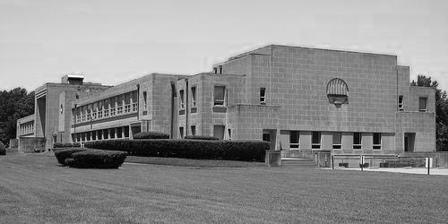
Building: Baron Hirsch Synagogue
Country: United States of America
Year built: 1957
Modern Orthodox Jewish congregation and synagogue in Memphis, Tennessee Baron Hirsch Synagogue Religion Affiliation Modern Orthodox Judaism Ecclesiastical or organizational status Synagogue Leadership Rabbi Ian Lichter Status Active Location Location 400 South Yates Road, Memphis , Tennessee Country United States Location in Tennessee Geographic coordinates 35°07′14″N 89°52′27″W / 35.1205°N 89.8741°W / 35.1205; -89.8741 Architecture Date established c. 1862 – c. 1864 (as a congregation) Completed 1892 (4th St and Washington Ave) 1915 (Pinch District) c. 1950s (heritage building below) 1988 (South Yates Road) Website baronhirsch .org Baron Hirsch Synagogue U.S. Historic district Contributing property Baron Hirsch Synagogue, in the 1950s Location 1740 Vollintine Ave., Memphis, Tennessee Built 1950–52 and 1955–57 Architect George Awsumb Architectural style International Style Part of Vollintine Hills Historic District ( ID07000684 ) MPS Memphis MPS Designated CP July 11, 2007 The Baron Hirsch Synagogue (also Baron Hirsch Congregation ), is a Modern Orthodox Jewish congregation and synagogue located at 400 South Yates Road, Memphis , Tennessee , in the United States. Founded in c. 1862 – c. 1864 , the congregation underwent tremendous growth in the first half of the 20th century, emerging, in the 1950s, as the largest Orthodox congregation in North America, a position it still holds. Its former building, located at 1740 Vollintine Avenue, is an impressive International Style structure built in the 1950s . The building is a U.S. Historic District Contributing Property and the centerpiece of the Vollintine Hills Historic District , a cohesive collection of 78 post-World War II Minimal Traditional and ranch-style houses built around the former synagogue by members of the congregation. History 1860s–1910 The nucleus of the Jewish community in Memphis formed in the downtown area north of Adams Street commonly known as the "Pinch" or "Pinch District". The Pinch was the center of, and traditionally associated with, immigration and immigrant communities in Memphis. Having no permanent place of worship at its initial organization in the 1860s, around 1884, a group of Jewish immigrants who wished to follow religious Orthodoxy began to pray together in rooms above various downtown Memphis stores, at private homes, and on the second floor of a modest hotel. Rabbi I. Myerowitz was the congregation's first spiritual leader, serving from 1891 to 1893. In about 1890 or 1892, the group was chartered as the Baron Hirsch Benevolent Society, named in honor of the famed French Jewish philanthropist, Baron Moritz de Hirsch . That same year they purchased a former African American church at 4th Street and Washington Avenue, in the Pinch, for use as a synagogue, moving in 1912. A contemporary account gives membership in 1904 as eighty-five. 1910–1920s The Baron Hirsch congregation continued to grow and soon tore down their old building and built a new synagogue, at a cost of $35,000 ($1,054,000 in current dollar terms), on the same site in 1915.  The new synagogue's sanctuary could hold over 700 worshippers. Still located in the downtown Pinch district, the congregation built the Menorah Institute next to the synagogue in 1928, providing classrooms and space for the congregation's social activities. This building was razed after the congregation relocated in the 1950s. The total Jewish population in Memphis in 1920 was approximately 7,000 persons. 1930s–1940s In the 1930s, the Memphis Jewish community continued the move eastward from the Pinch and other downtown neighborhoods that had begun in the 1920s to the new subdivisions in northern Midtown around the Vollintine-Evergreen area and many members began keeping Sabbath apartments downtown in order to attend synagogue. The congregation struggled somewhat in the Depression years. However, by 1941, Baron Hirsch had 500 member households and 300 children in its religious school. During World War II, it opened the Menorah Institute to soldiers stationed in the area, converting part of the building to a USO Center with sleeping quarters.  The outside area between the synagogue and the Menorah Institute was paved for use in USO dances. 1950s South portico and entrance facing Vollintine Avenue Flourishing in the post-War years under the leadership of Rabbi Isadore Goodman, by the late 1950s, it had grown to over 1000 households and 500 children in its school.  This dramatic increase in membership coupled with the movement of Jews out of the downtown Pinch area, spurred the congregation to begin planning  for a new synagogue. Built in two phases — 1950–52 and 1955–57 — on a 12.4-acre (50,000 m 2 ) plot, the enormous new synagogue rose on the site of a former golf course at Vollintine Avenue and Evergreen Street in midtown Memphis (in what is now the Vollintine Hills Historic District ). It was built with 2200 permanent seats in the sanctuary and accommodation for an additional 1000 worshippers. When it was completed in 1957, the main sanctuary of the synagogue was the largest in the United States, according to the Union of Orthodox Jewish Congregations of America . The $1,600,000 rectilinear International Style building was designed by architect George Awsumb with powerful gray limestone wall cladding enhancing its clean modern lines.  Artisan Jack Grue designed the stained glass windows. Construction of this new synagogue, along with a significant amount of new housing for members of the congregation that was within walking distance of the synagogue, created a clearly definable geographic area, readily distinguishable from other areas, which has now been placed on the National Register of Historic Places and called the Vollintine Hills Historic District . The congregation's membership doubled in the new synagogue, emerging as the largest Orthodox congregation in the United States. Explanations for this strong growth vary: A claim has been made that it is a "testament to the strength of orthodox Judaism in Memphis;" other sources attribute it as something of a hallmark or local trait, that is, the tendency at that time for both Jews and Christians in Memphis to be affiliated with a religious institution. In the United States in the 1950s, there was a national trend towards increased affiliation with both church and synagogue membership rising in an unprecedented fashion. The country experienced a 40% rise in population from the 1930s to the 1950s but a 50% increase in church and synagogue affiliation. Recent changes Continual neighborhood transitions and the ongoing movement of members toward the east-lying Memphis suburbs, meant that the congregation again needed to find an additional location to remain within walking distance of most of its members. Under the leadership of the late Rabbi Rafael G. Grossman the congregation began a transition from its edifice in midtown Memphis. Baron Hirsch acquired the estate of musician Isaac Hayes and converted the mansion for its use as a satellite campus.  By the mid-1980s, almost all Baron Hirsch members were in this area and it was determined that the entire synagogue complex would have to move as well. Additional land was purchased next to the satellite site, another building campaign was undertaken, and the large new synagogue and campus on South Yates Road was completed in 1988. Current status Although it has declined somewhat from its post-World War II peak, Baron Hirsch continues to flourish as a Modern Orthodox Zionist congregation. The congregation is currently led by Senior Rabbi Ian Lichter, and the weekly services are led by Cantor Ricky Kampf. The Baron Hirsch Synagogue continues to add to the community around it. In recent years it added a large outdoor space, the Mendelson Park and Playground. The synagogue also undertook a large building campaign to improve its facilities which was completed in 2022, and constructed the new Memphis Mikvah at Baron Hirsch, also completed in 2022. References